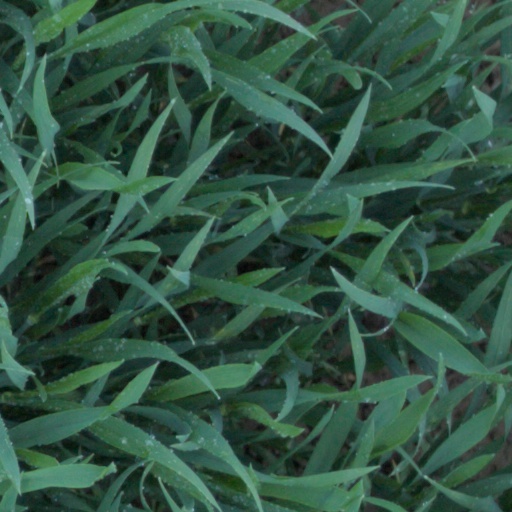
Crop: wheat